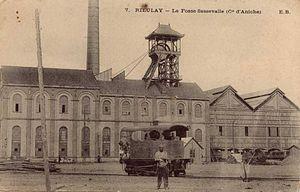
La fosse De Sessevalle était une mine souterraine de houille exploitée par la Compagnie des mines d'Aniche, puis par le Groupe de Douai au nord de Somain, près de Rieulay, dans le bassin minier du Nord-Pas-de-Calais, en France.
La fosse De Sessevalle ou Anatole de Sessevalle de la Compagnie des mines d'Aniche est un ancien charbonnage du Bassin minier du Nord-Pas-de-Calais, situé à Somain, près de Rieulay. Le premier puits, foncé à partir de 1901 permet de produire en 1904. Un second puits est creusé 70 mètres plus au nord à partir de 1905. À partir de 1908, la fosse peut extraire avec deux puits. Des cités sont bâties à proximité, ainsi que des écoles, une salle des fêtes, un presbytère et une église. Quatre terrils sont édifiés aux alentours de la fosse, dont deux terrils cavaliers et un terril annexe. Détruits pendant la Première Guerre mondiale, les bâtiments de la fosse sont reconstruits à l'identique.